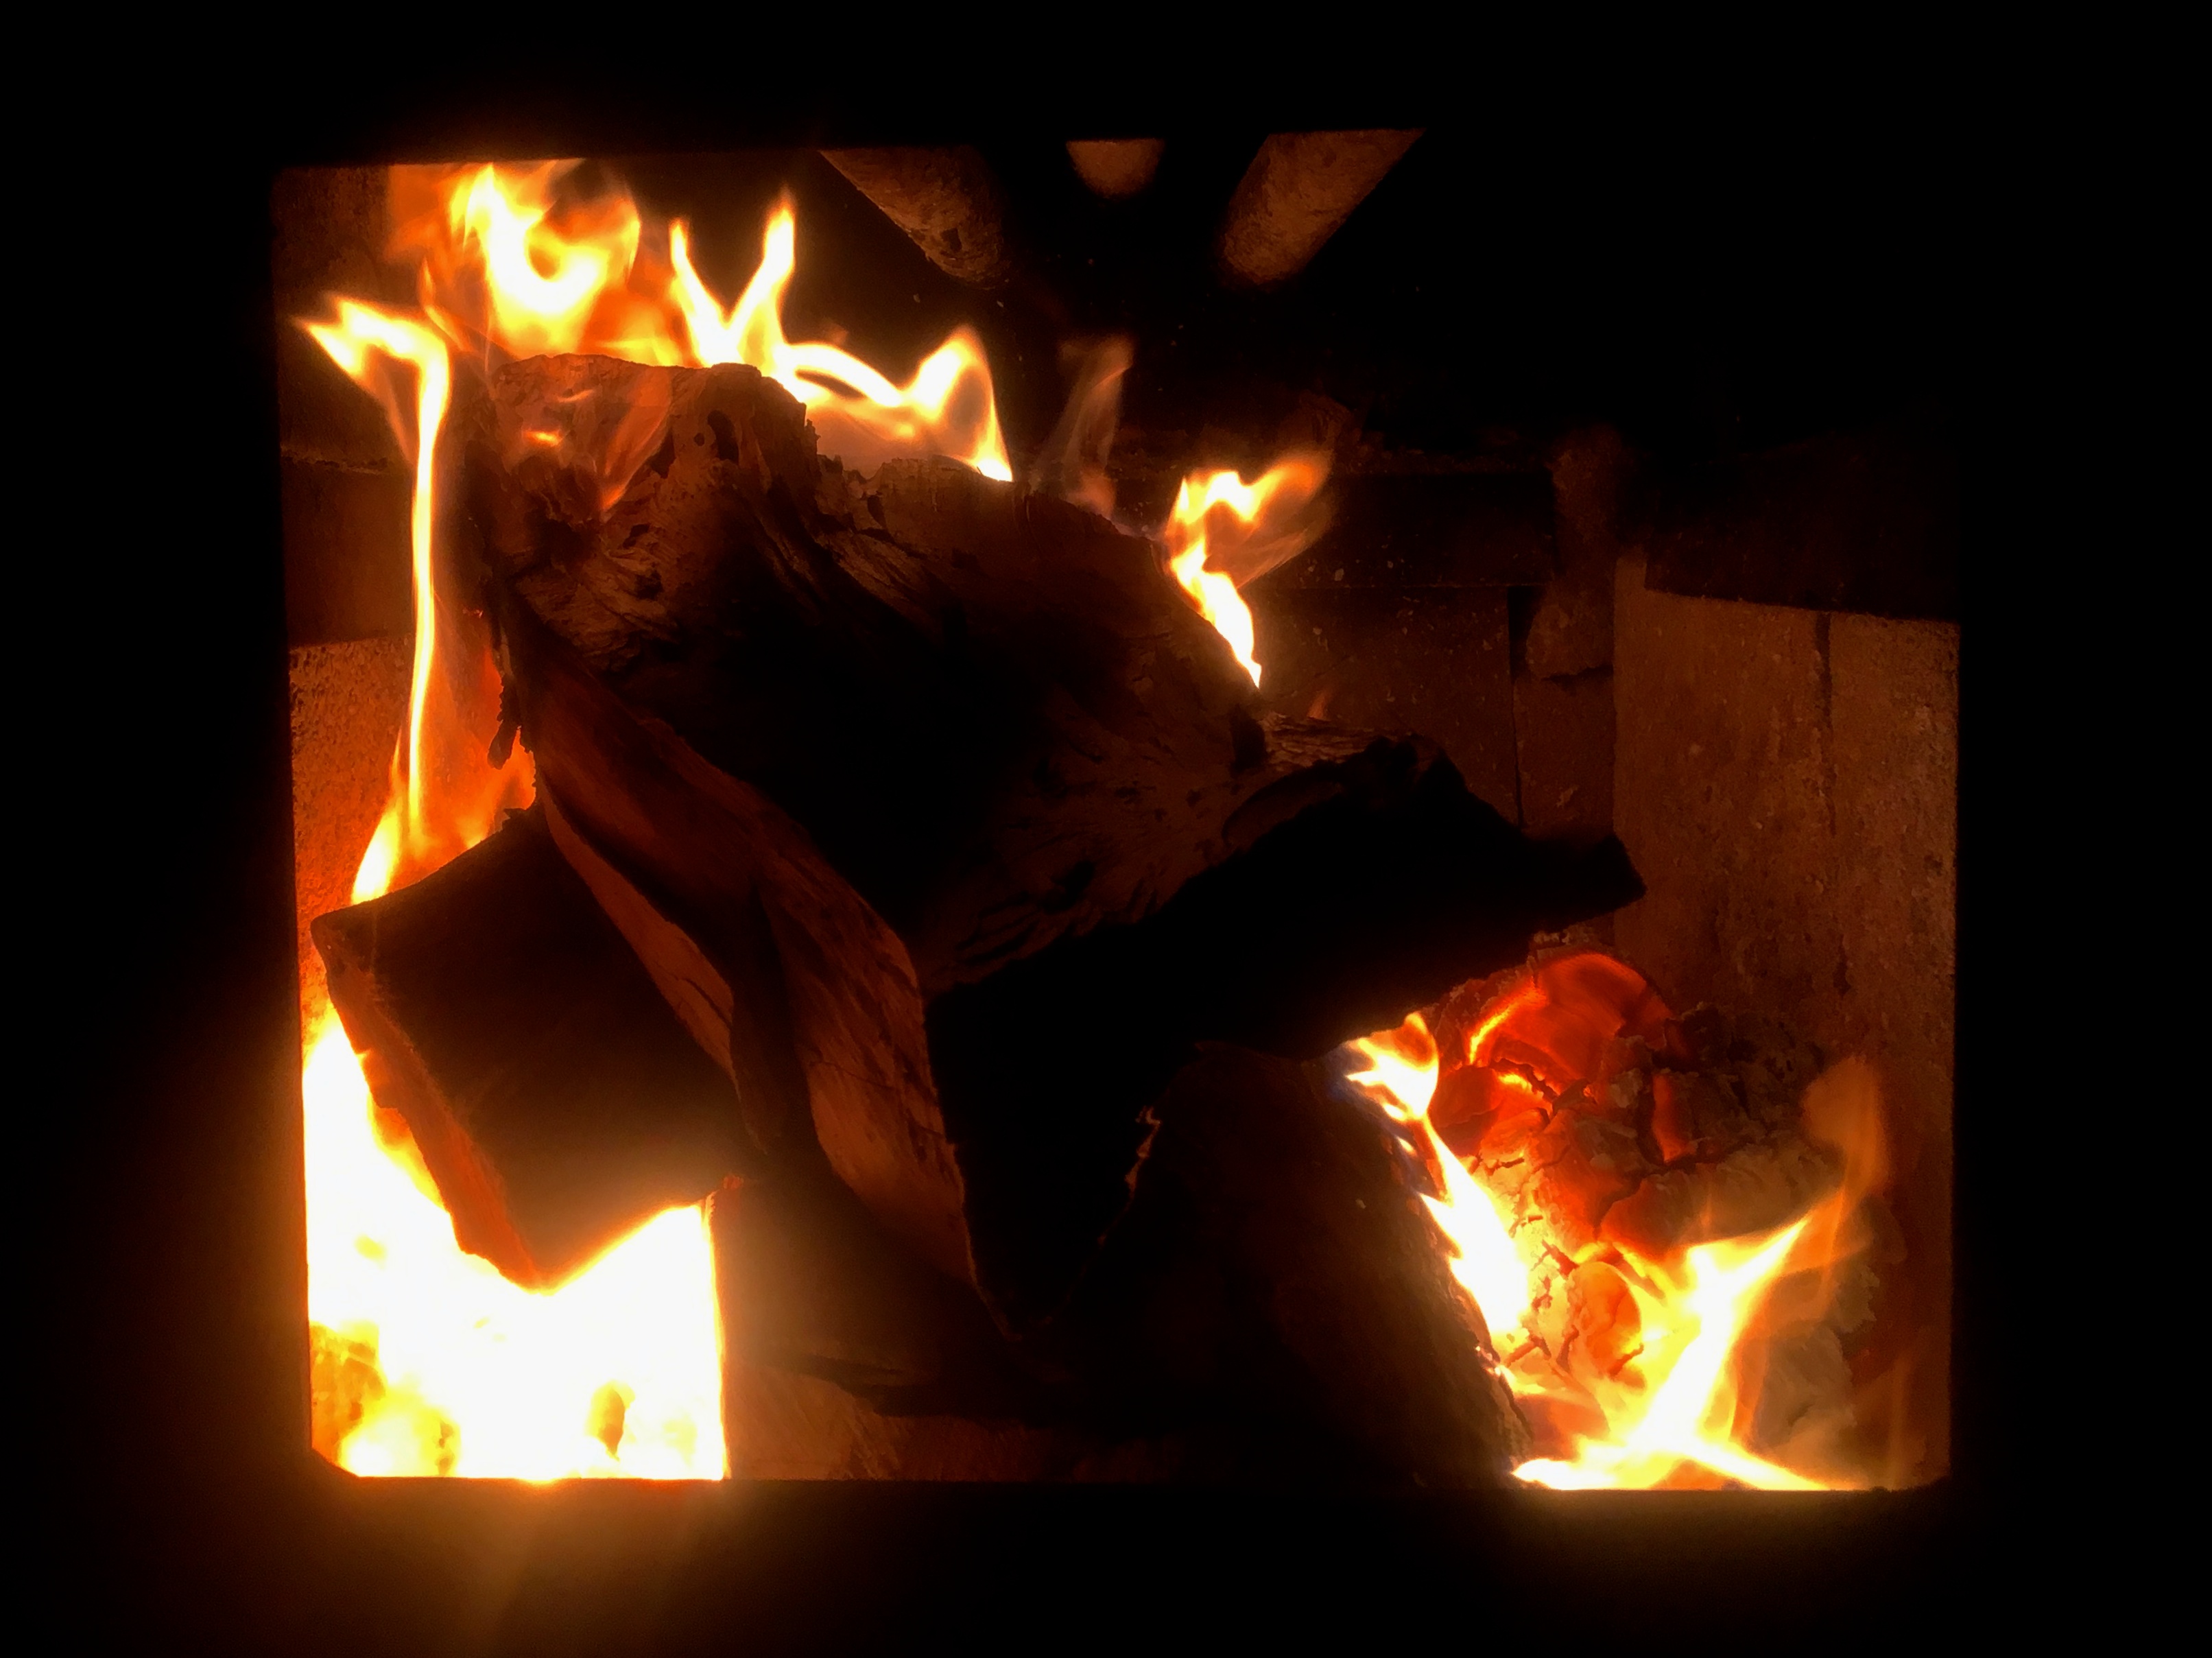
flame, fire, darkness, campfire, bonfire, jack o lantern, geological phenomenon